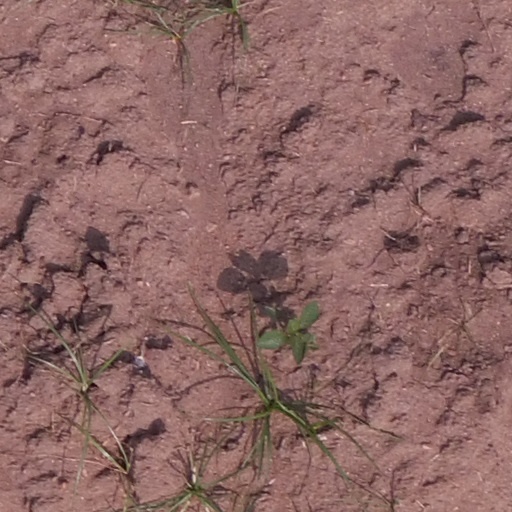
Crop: maize; corn